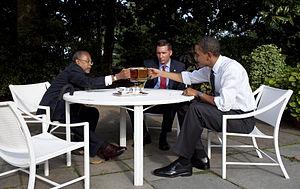
Le président Barack Obama, le professeur Henry Louis Gates et le sergent de police James Crowley trinquent au début de leur réunion dans la roseraie de la Maison Blanche, à coté du bureau ovale.